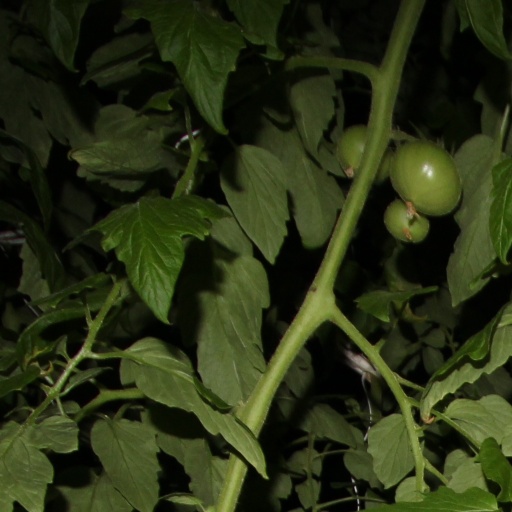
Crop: tomato